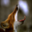
Label: fox